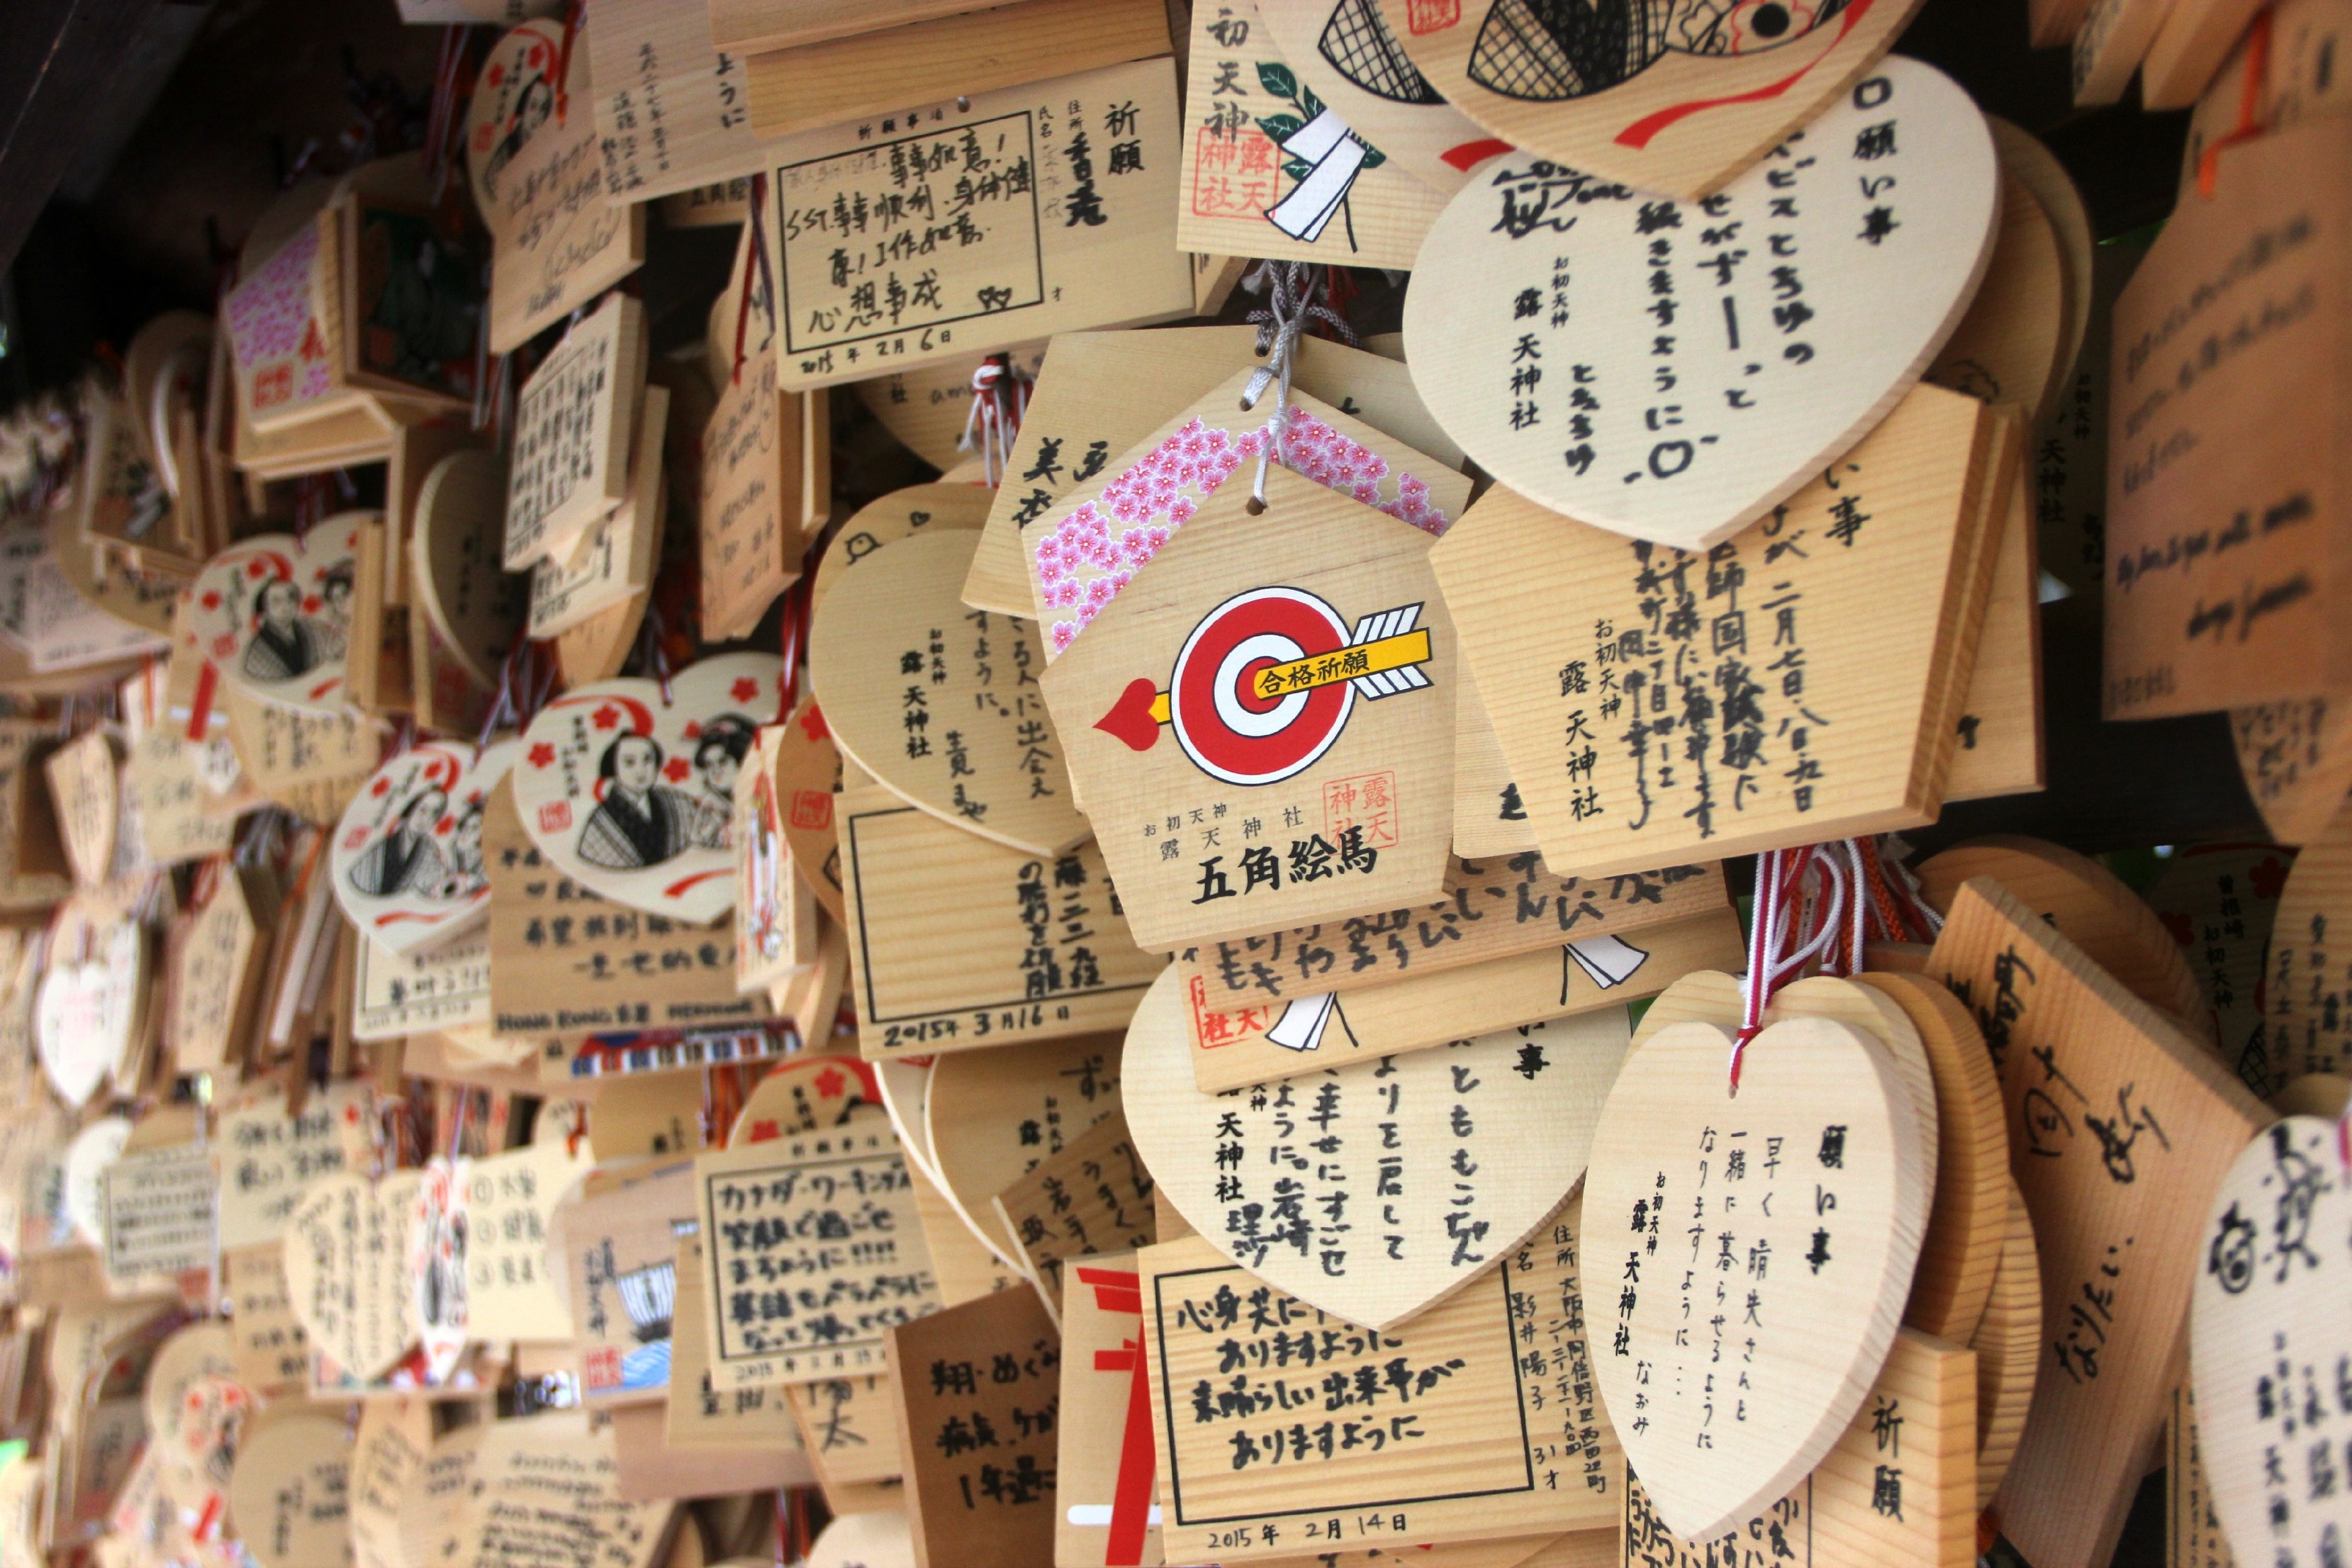
market, japan, japanese, wooden, shrine, messages, dedication